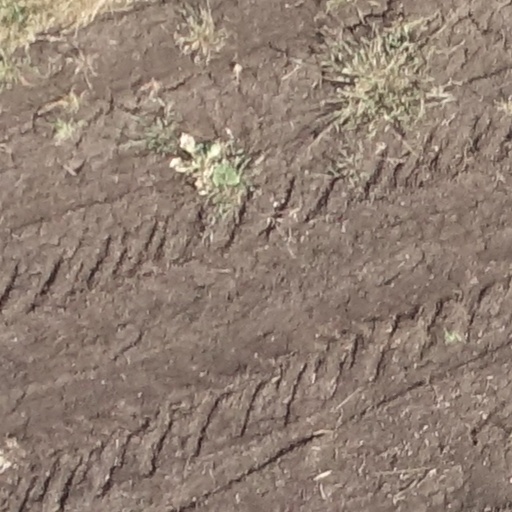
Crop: sorghum